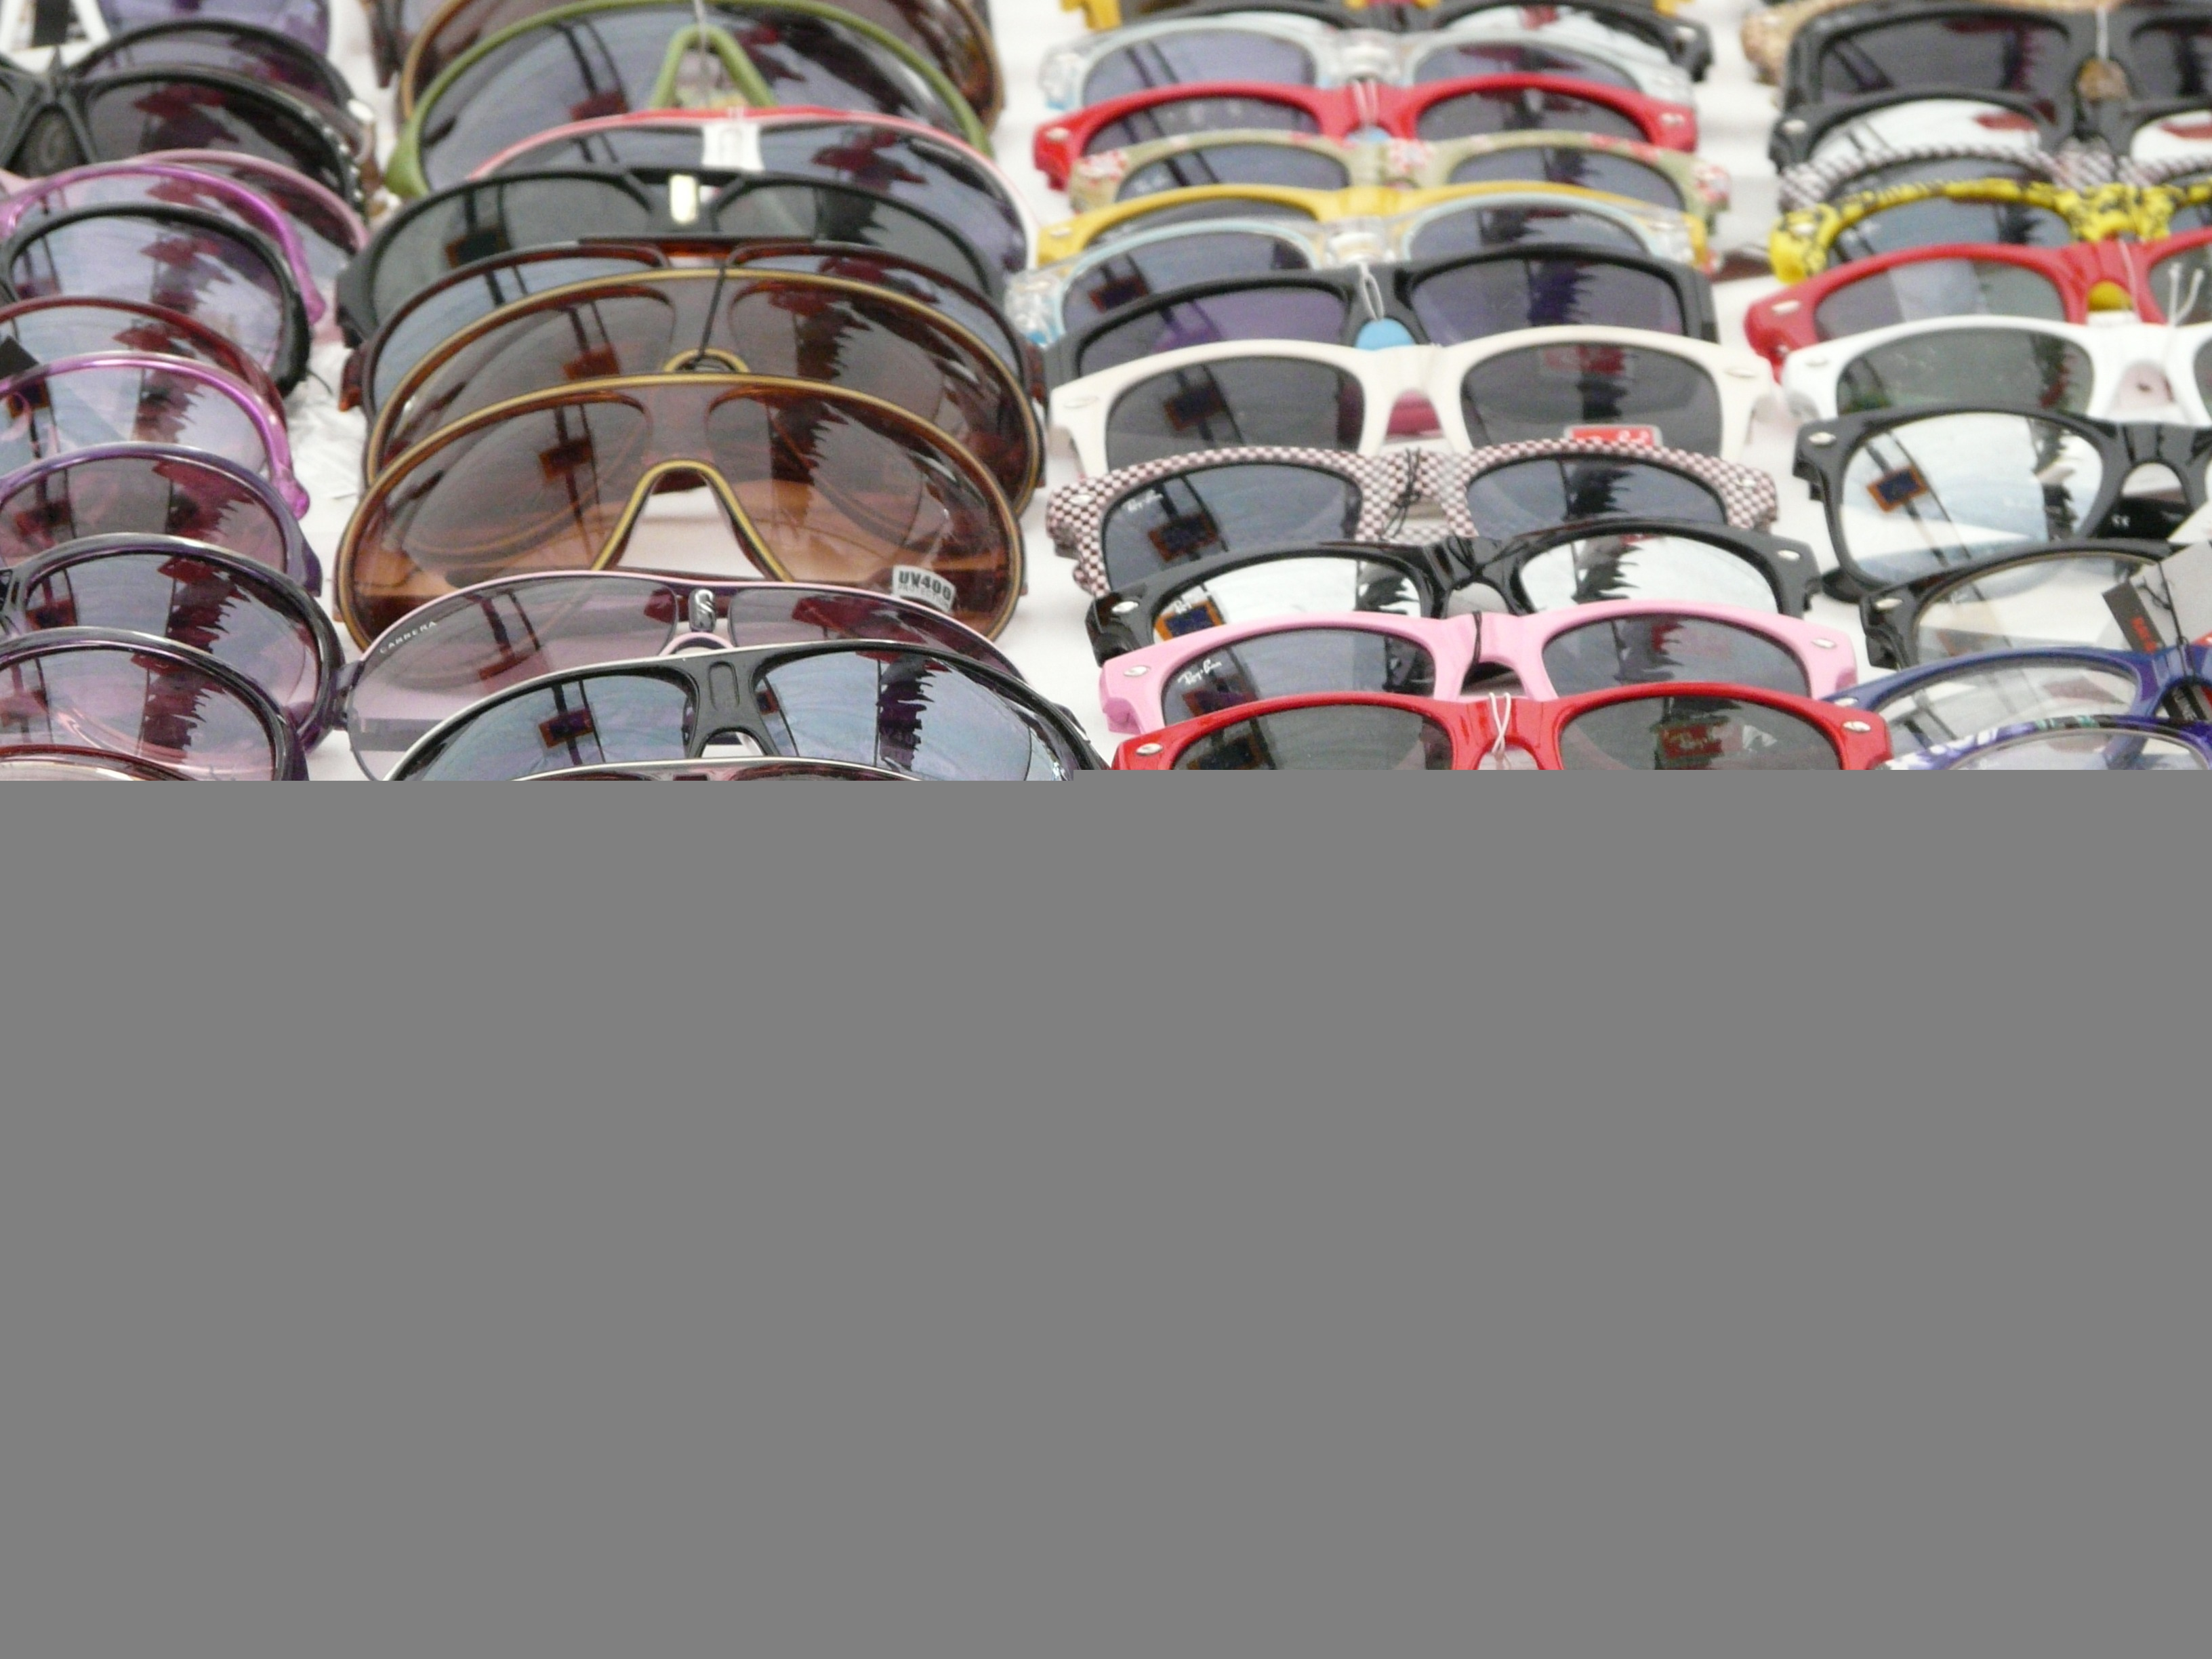
pattern, tire, design, sunglasses, glasses, footwear, sale, offer, man made object, automotive tire